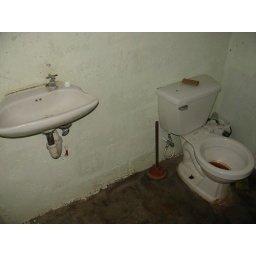
Sink and toilet in single bathroom